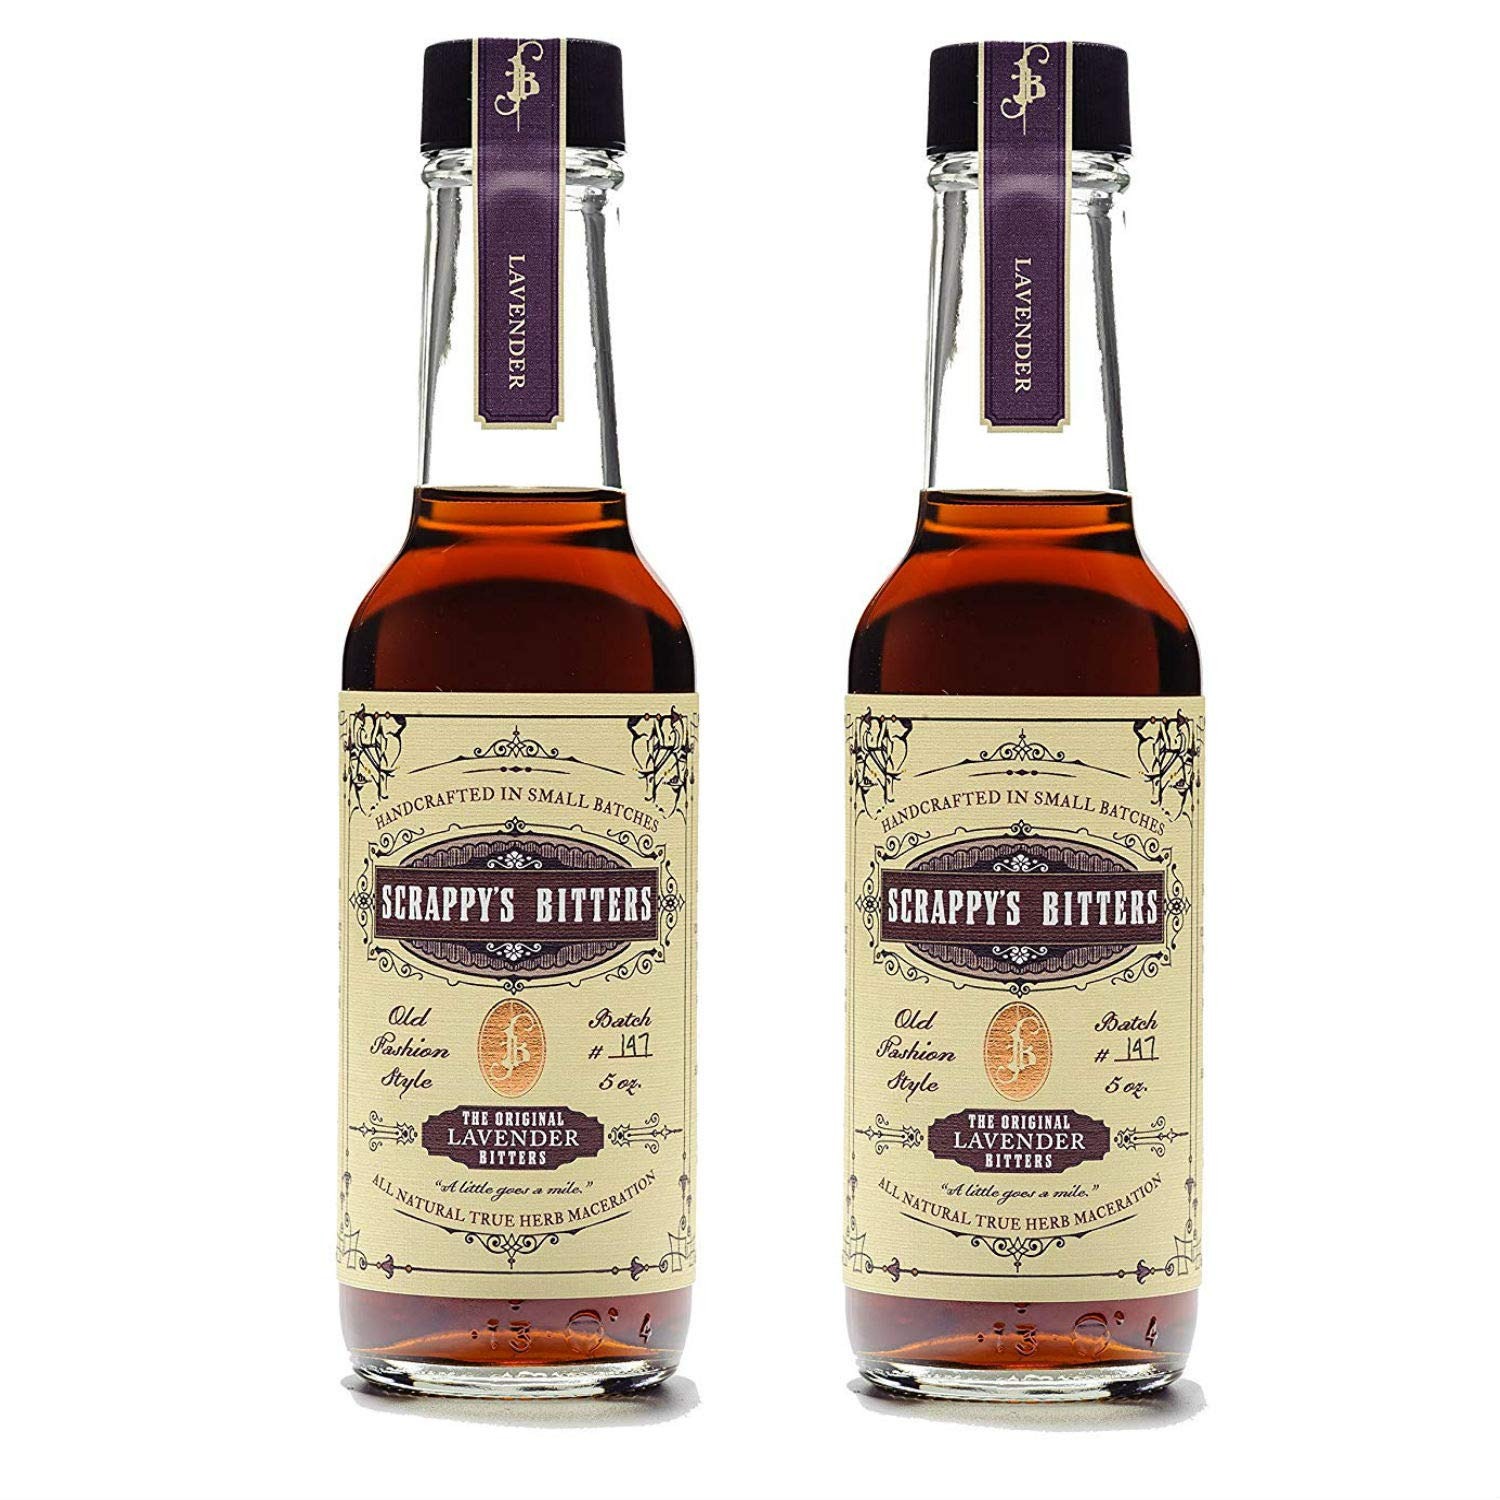
Item Name: Scrappy's Bitters - Lavender, 5 oz - Organic Ingredients, Finest Herbs & Zests, No Extracts, Artificial Flavors, Chemicals or Dyes. Made in the USA! (Pack of 2)
Bullet Point 1: Scrappy's flagship blend and the originators of lavender bitters. Bright, sweet, yet remarkably well rounded. They have captured spring in a bottle which allows you to place the soul of the lavender flower in a glass.
Bullet Point 2: Try the bitters that started it all - your cocktails will never be the same! These unique cocktail bitters are handcrafted in Seattle with organic herbs and spices.
Bullet Point 3: Scrappy's was founded on the simple idea that bitters could be made better. By selecting the finest ingredients possible and holding every batch to the same impeccable standards, they deliver a bolder, truer flavor, making the best bitters for the best bartenders.
Bullet Point 4: Scrappy's selects the finest herbs and zests all of its own fresh citrus by hand, never using oils or extracts. Every batch is made using Organic ingredients of the highest quality with No Artificial Flavors, Chemicals or Dyes.
Bullet Point 5: Scrappy's processes and bottles natural ingredients in one location and numbers every batch after meticulous inspection. Scrappy's believes the only way to make bitters better is to make them by hand, and that's what they do. Scrappy's has been featured on Top Chef, Food Network, Bon Appetit &amp; Time Out New York!
Product Description: Scrappy's Bitters is the first New American bitters company to commercially produce handcrafted bitters. They started with the simple idea that bitters could be better! Their focus - to create bitters using nearly all organic ingredients of the highest quality with no artificial flavors, chemicals, or dyes, all while respecting sustainability, and contributing to their communities in the process. These values and beliefs are what set them apart from other brands and make their bitters shine even brighter in your drinks and your dishes. They draw inspiration from the Old World, utilizing small-batch, handcrafted techniques that allow them to control the quality of our product on a level not yet achievable by robots. Scrappy's Bitters knows this because in their quest to make the best bitters possible, They have tested almost every modern-day commercial production technique and consistently discovered that there is no substitute for their original methods. Every component of their bitters has been thoroughly considered and developed by them, by hand.
Value: 10.0
Unit: Ounce

Price: 23.99